Mary Jo Ondrechen

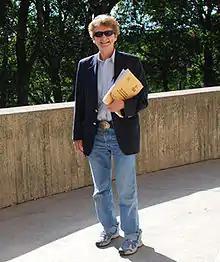
Ondrechen on the campus of Brandeis University in 2011

Mary Jo Ondrechen (born 1953) is an American chemist, educator, researcher, community leader and activist. She is a professor of chemistry and chemical biology and principal investigator of the computational biology research group at Northeastern University in Boston, Massachusetts.